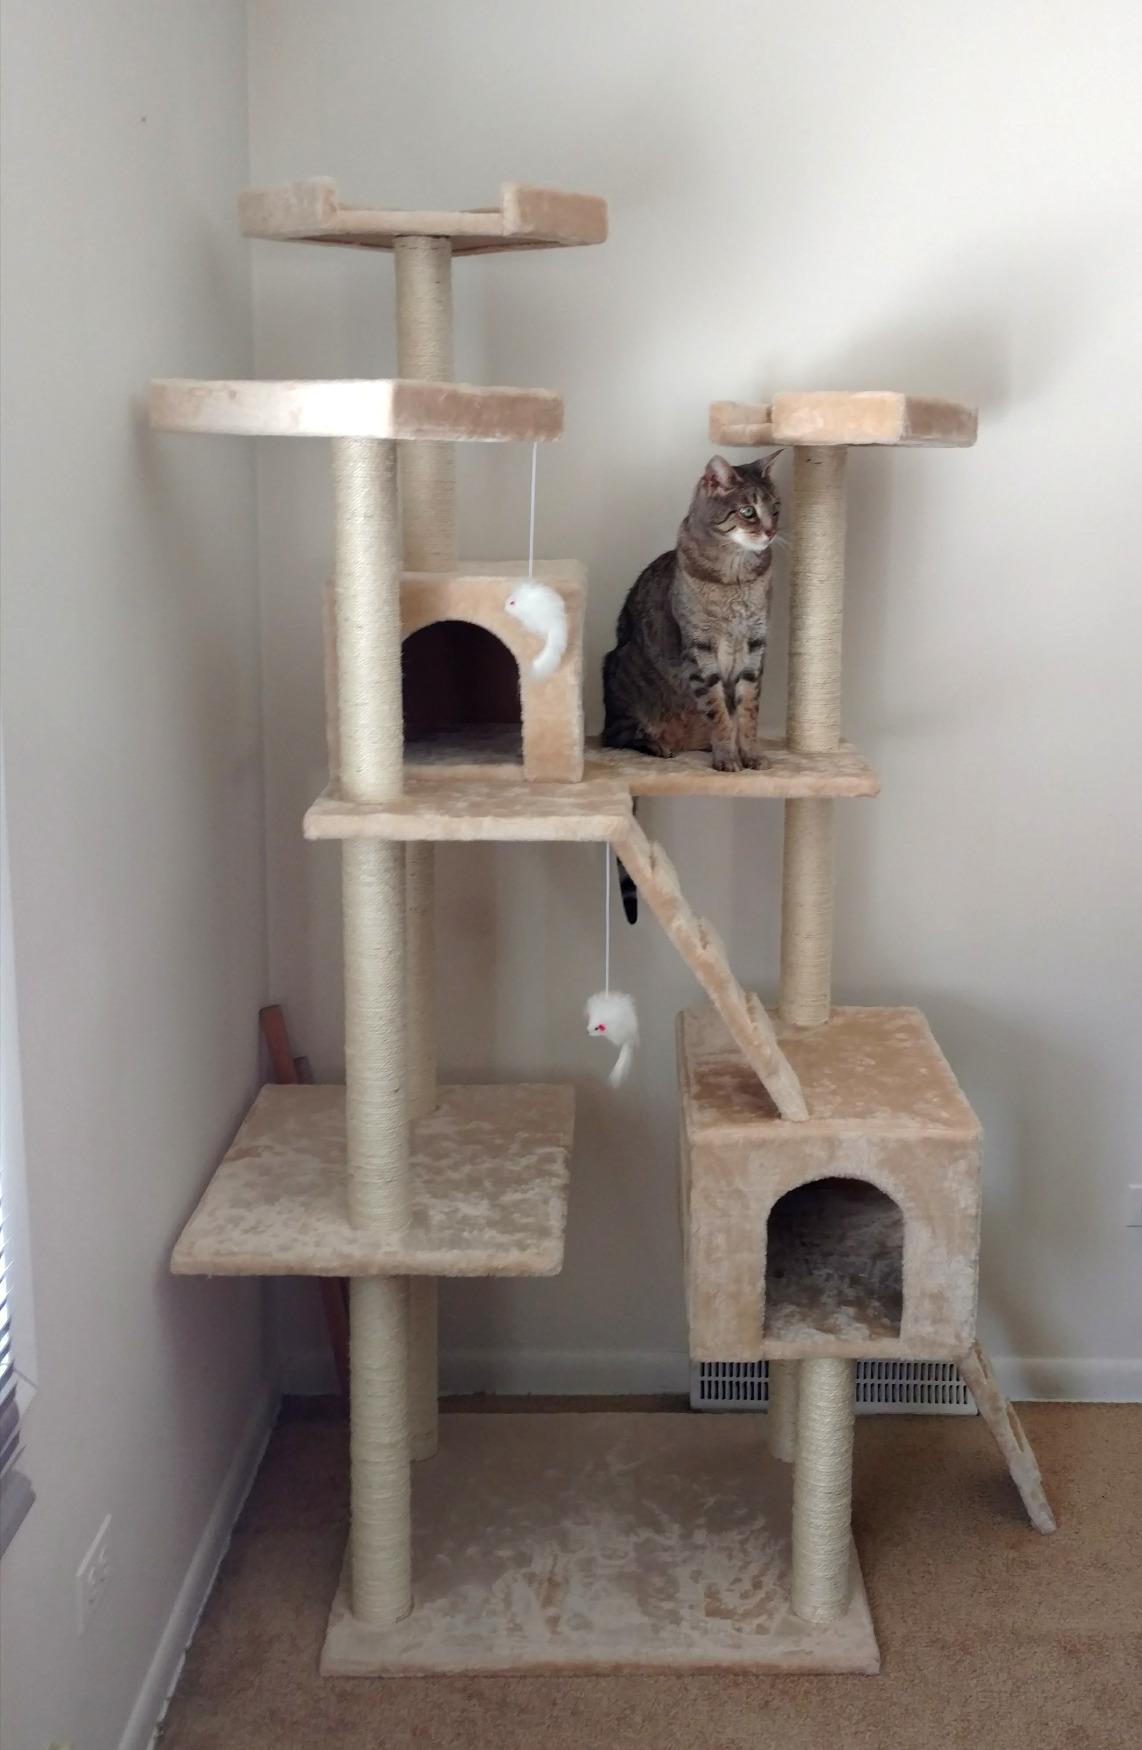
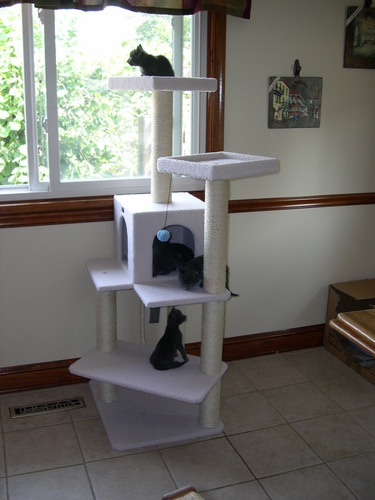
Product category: items_cat tree
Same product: no